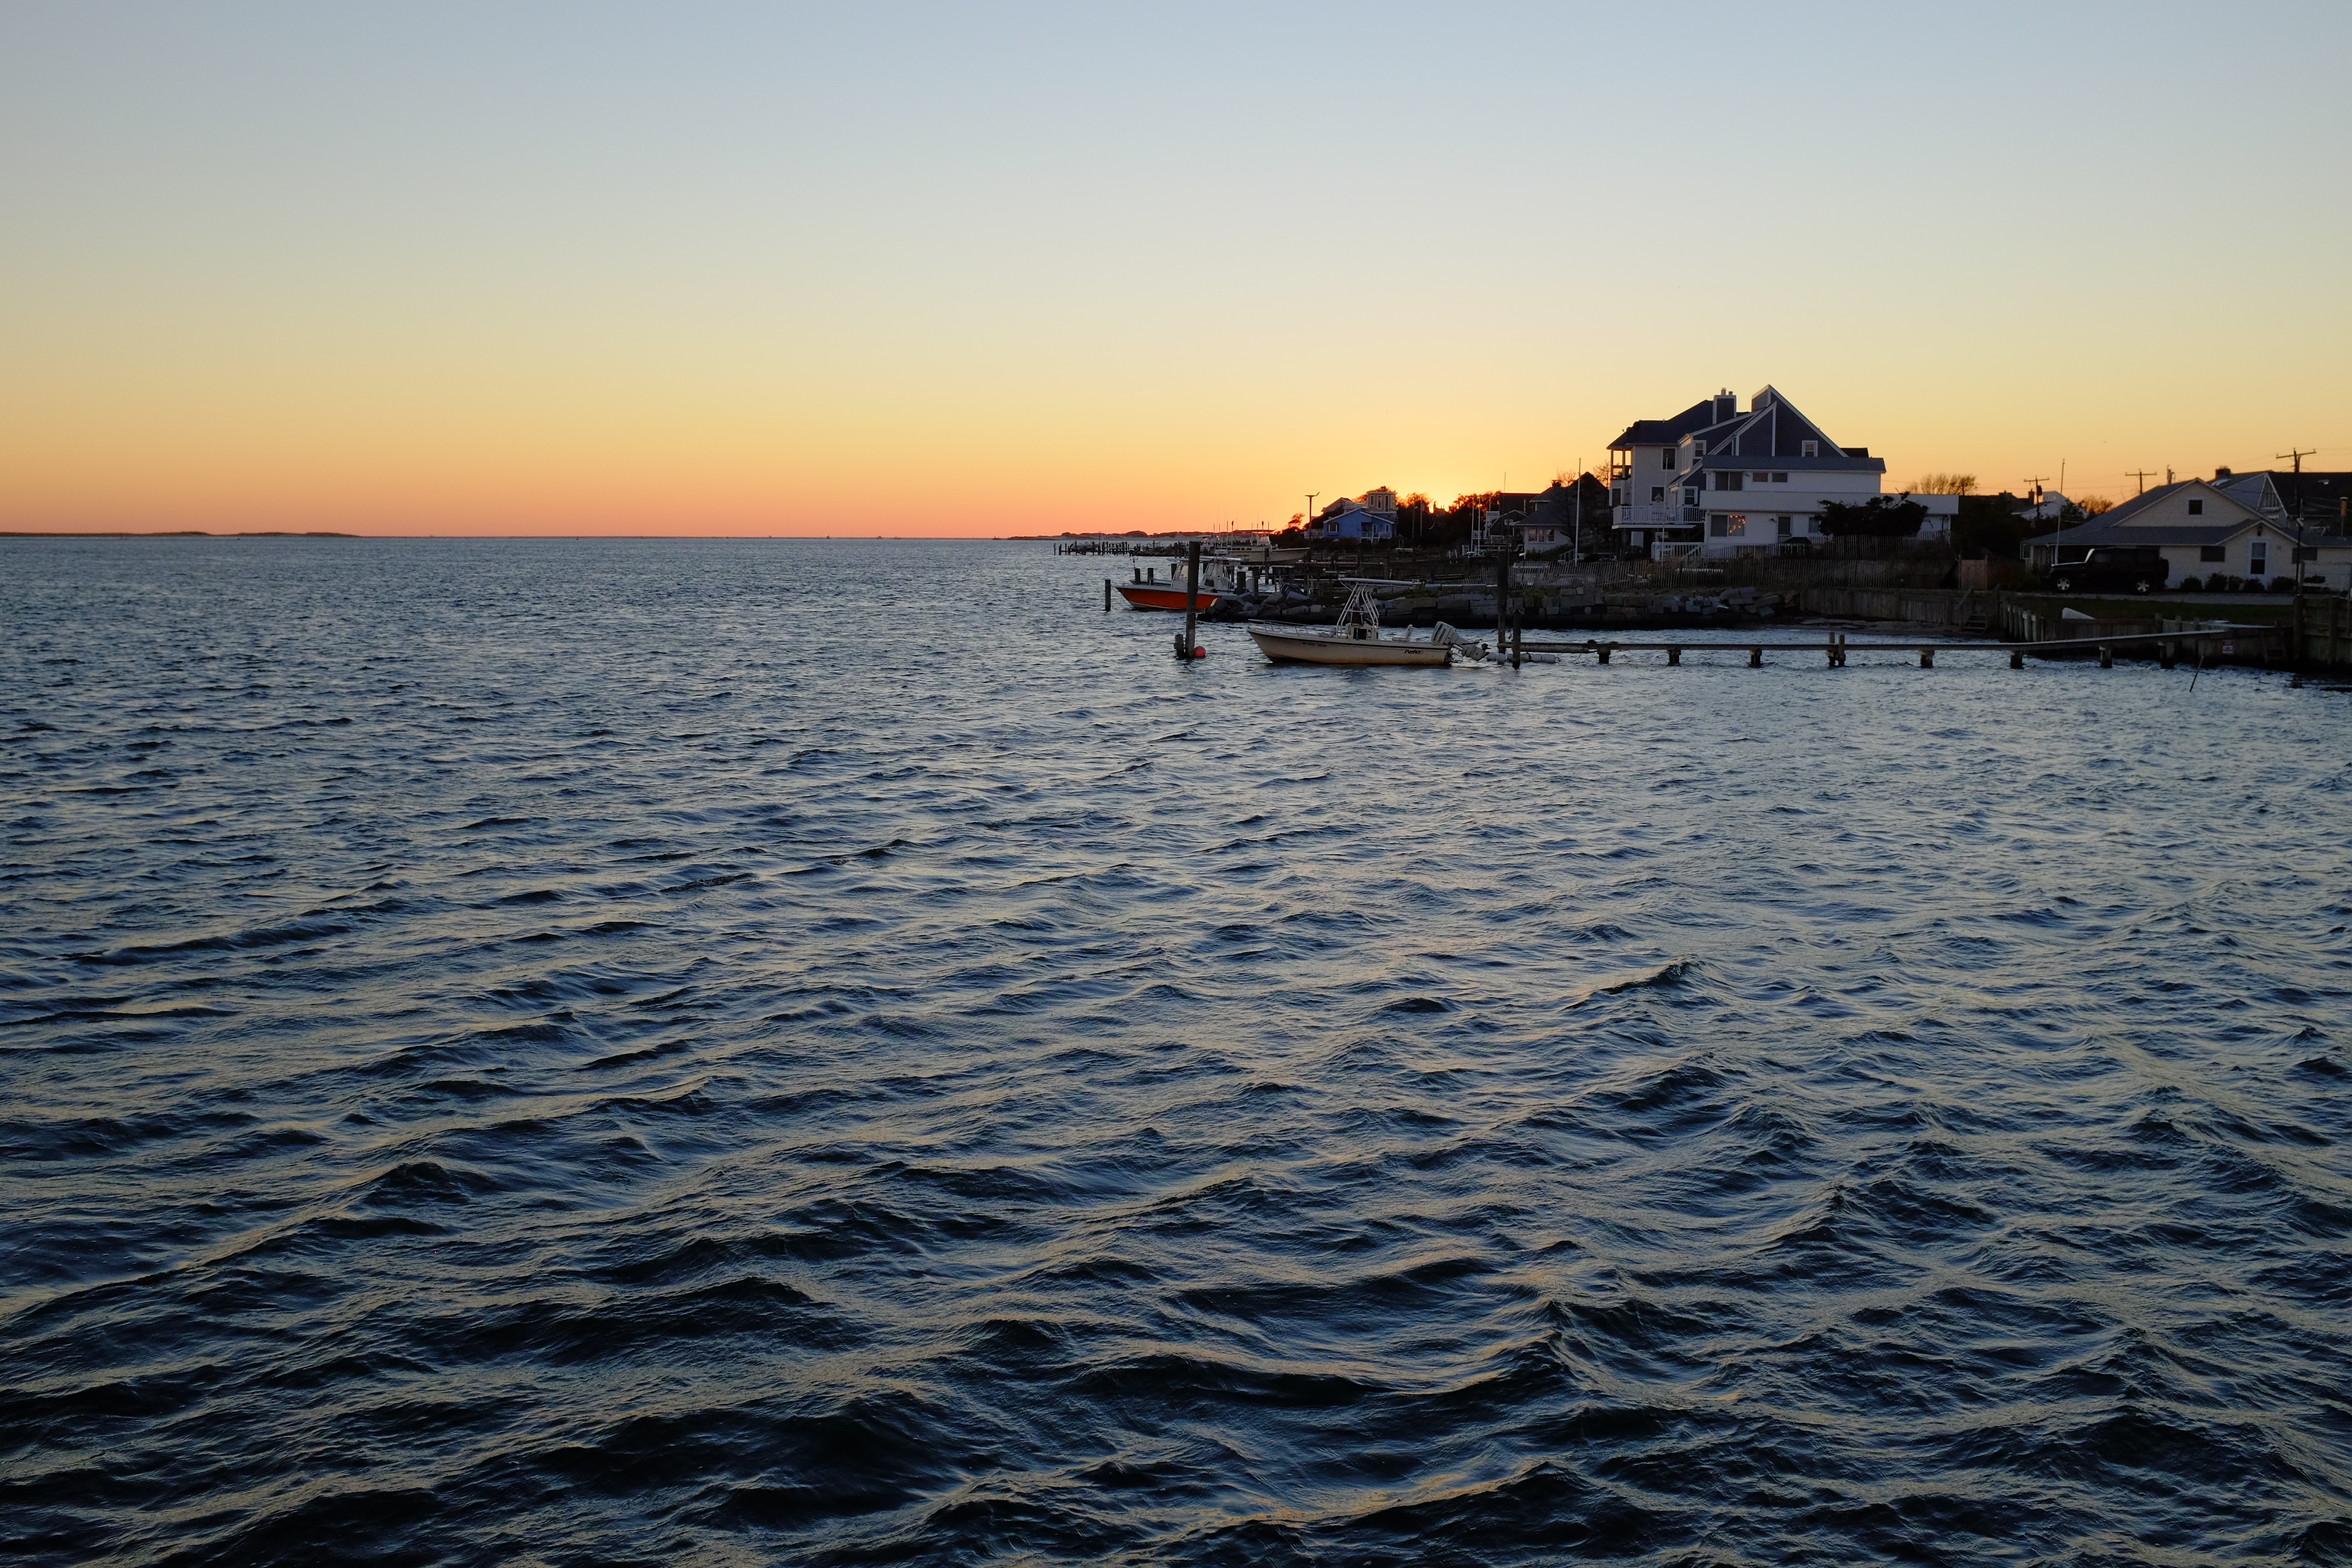
beach, sea, coast, ocean, horizon, sunrise, sunset, morning, shore, wave, dawn, dusk, evening, vehicle, bay, body of water, cape